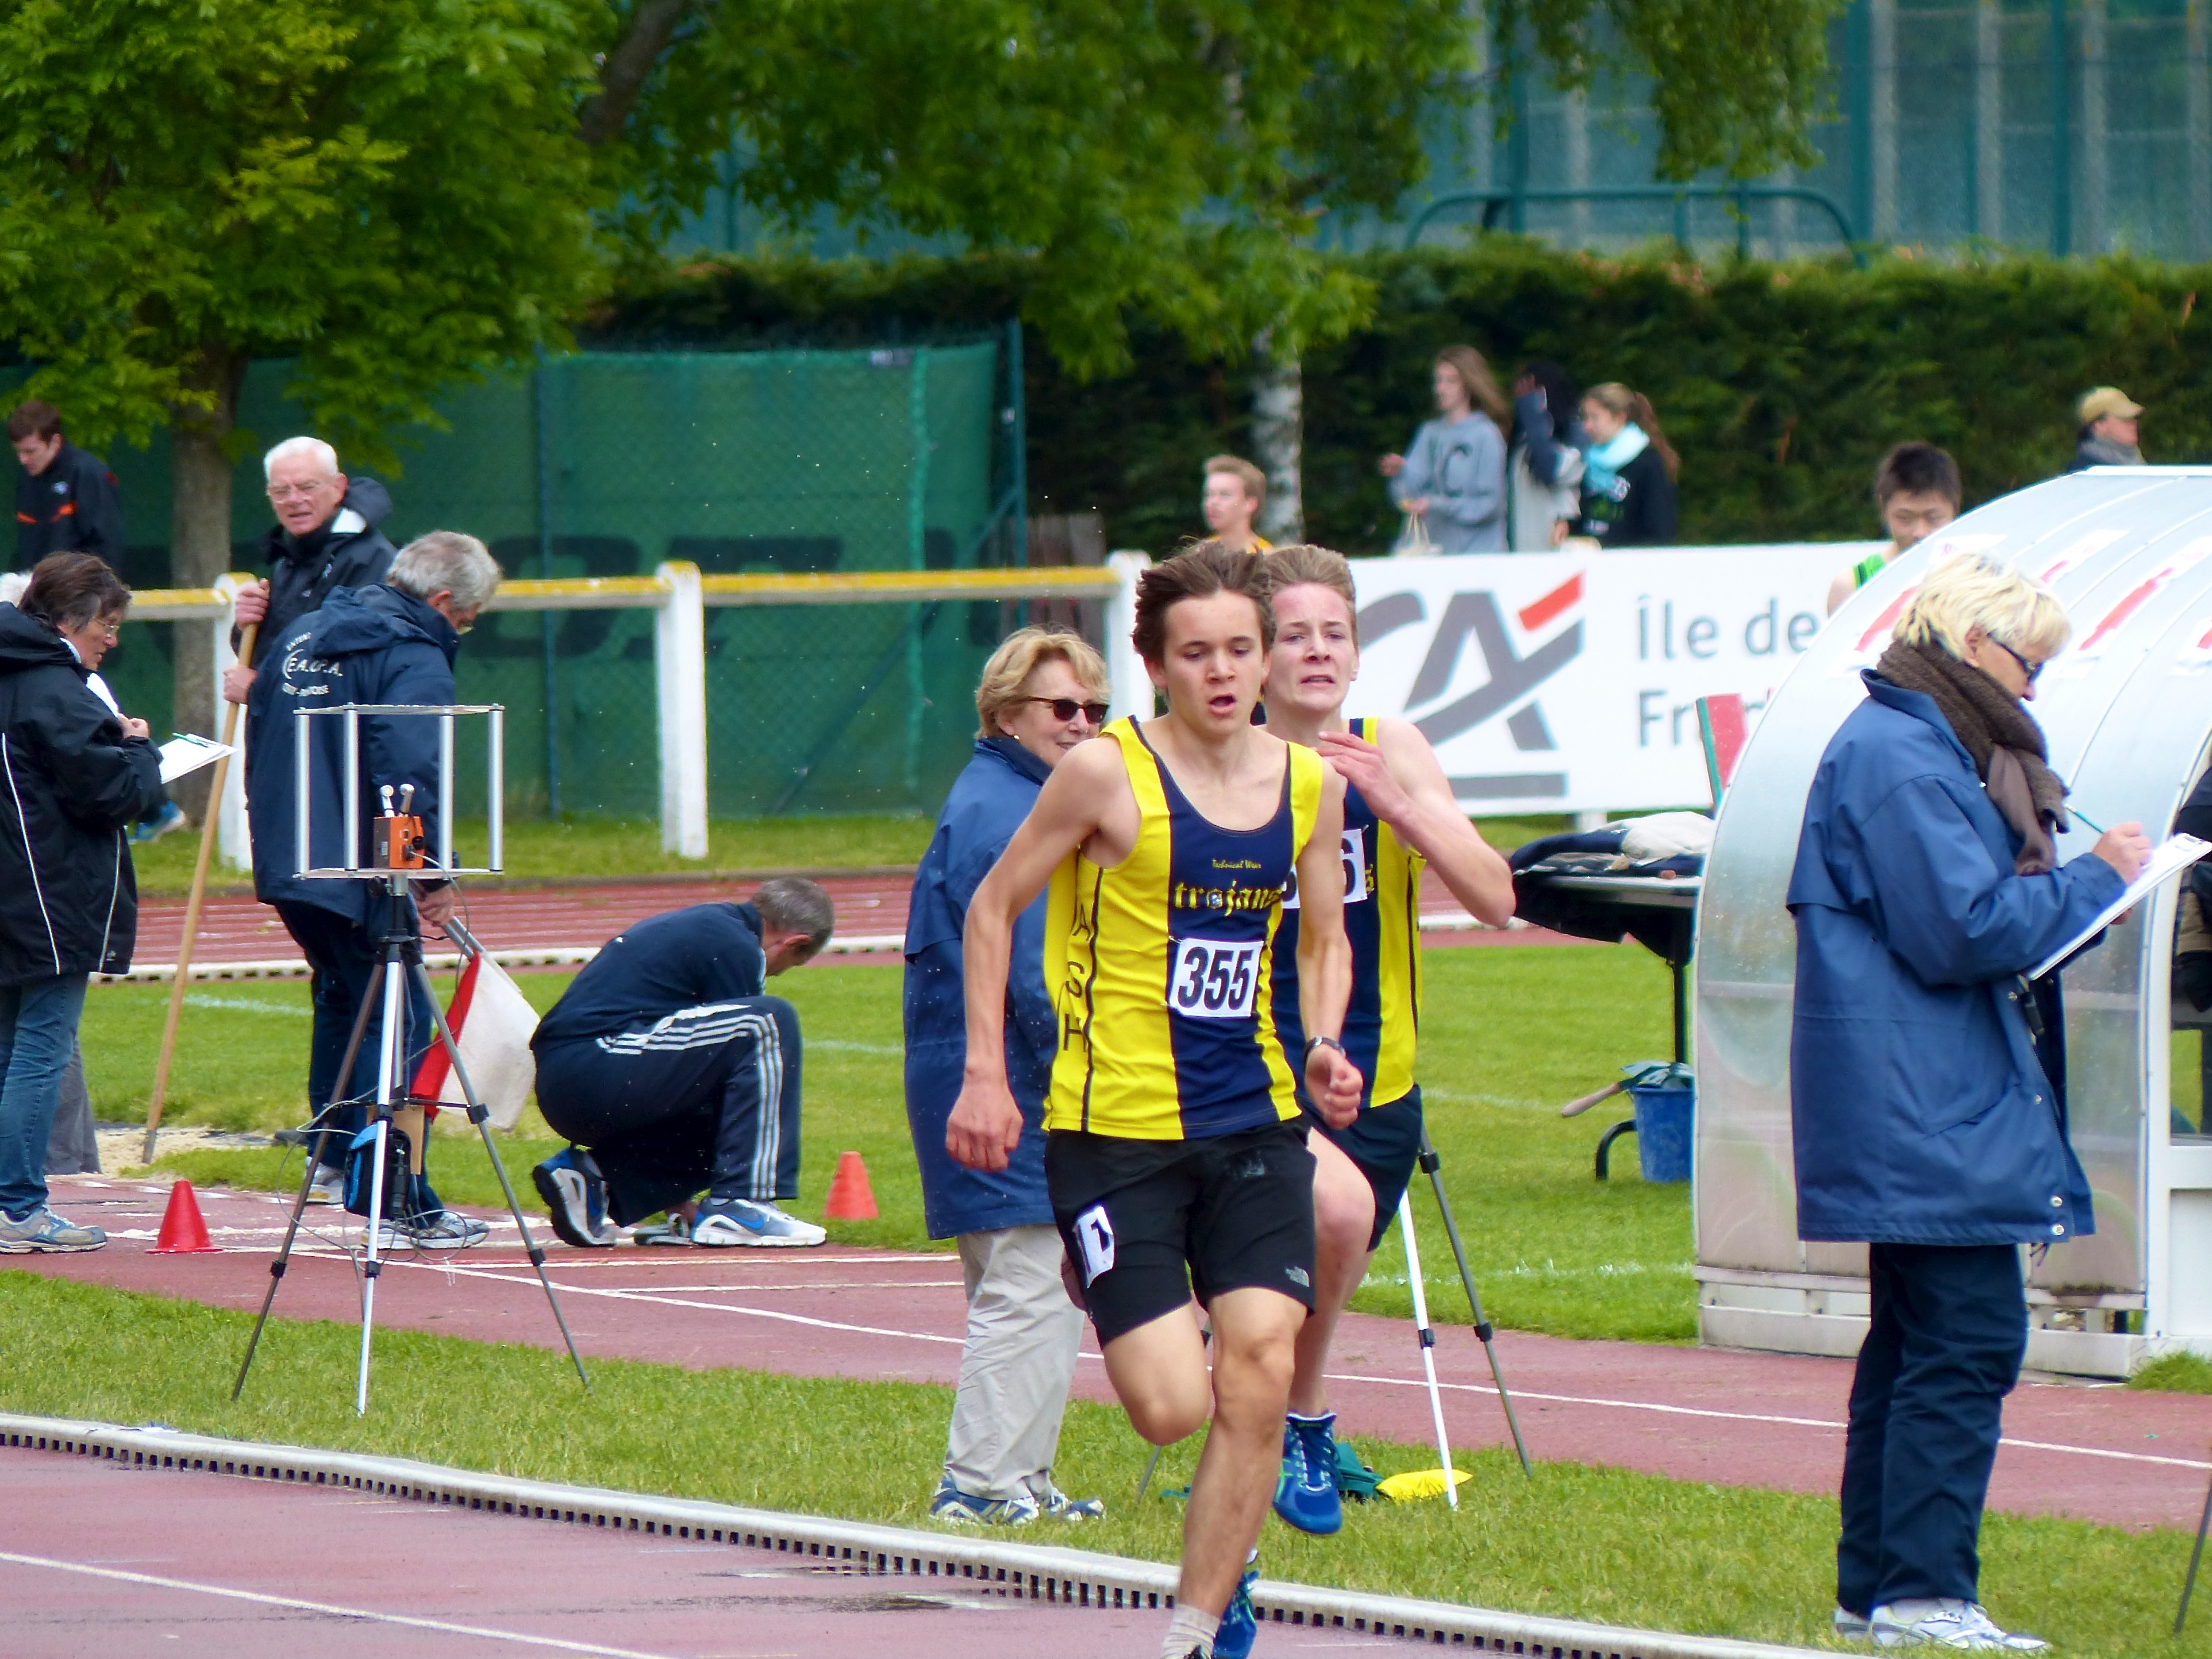
running, paris, race, 2013, team, sports, endurance, highschool, athletics, isst, sprint, trackandfield, physical exercise, human action, endurance sports, duathlon, track and field athletics, middle distance running